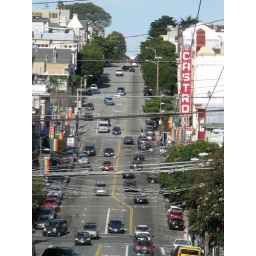
Yes, I was standing in the middle of the road to get this.